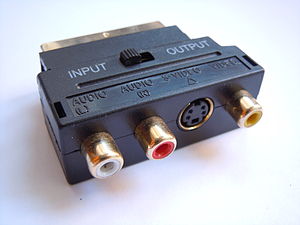
I/O
Lille boks til input- og output-signal
I/O, fra engelsk: Input/Output er et koncept i informationsteknologi. I/O er en relationel betegnelse, generelt for en enhed eller entitet der forventer at forholde sig til at modtage og sende data. Helt typisk er computeren en sådan enhed og I/O refererer så til brugerens interaktion som computerens kommunikation med eksterne enheder. I programmering er det generelt nødvendigt at forholde sig til det input og output som ens program-proces forventer, men imellem de to yderpunkter - program-proces og pc - er det kun fantasi der sætter grænser for hvad I/O kan prædikere.